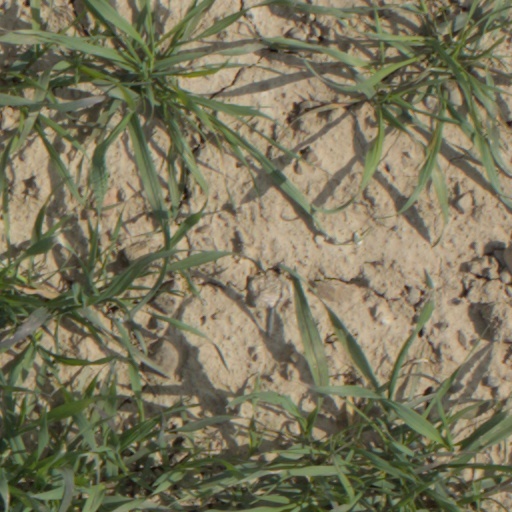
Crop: wheat